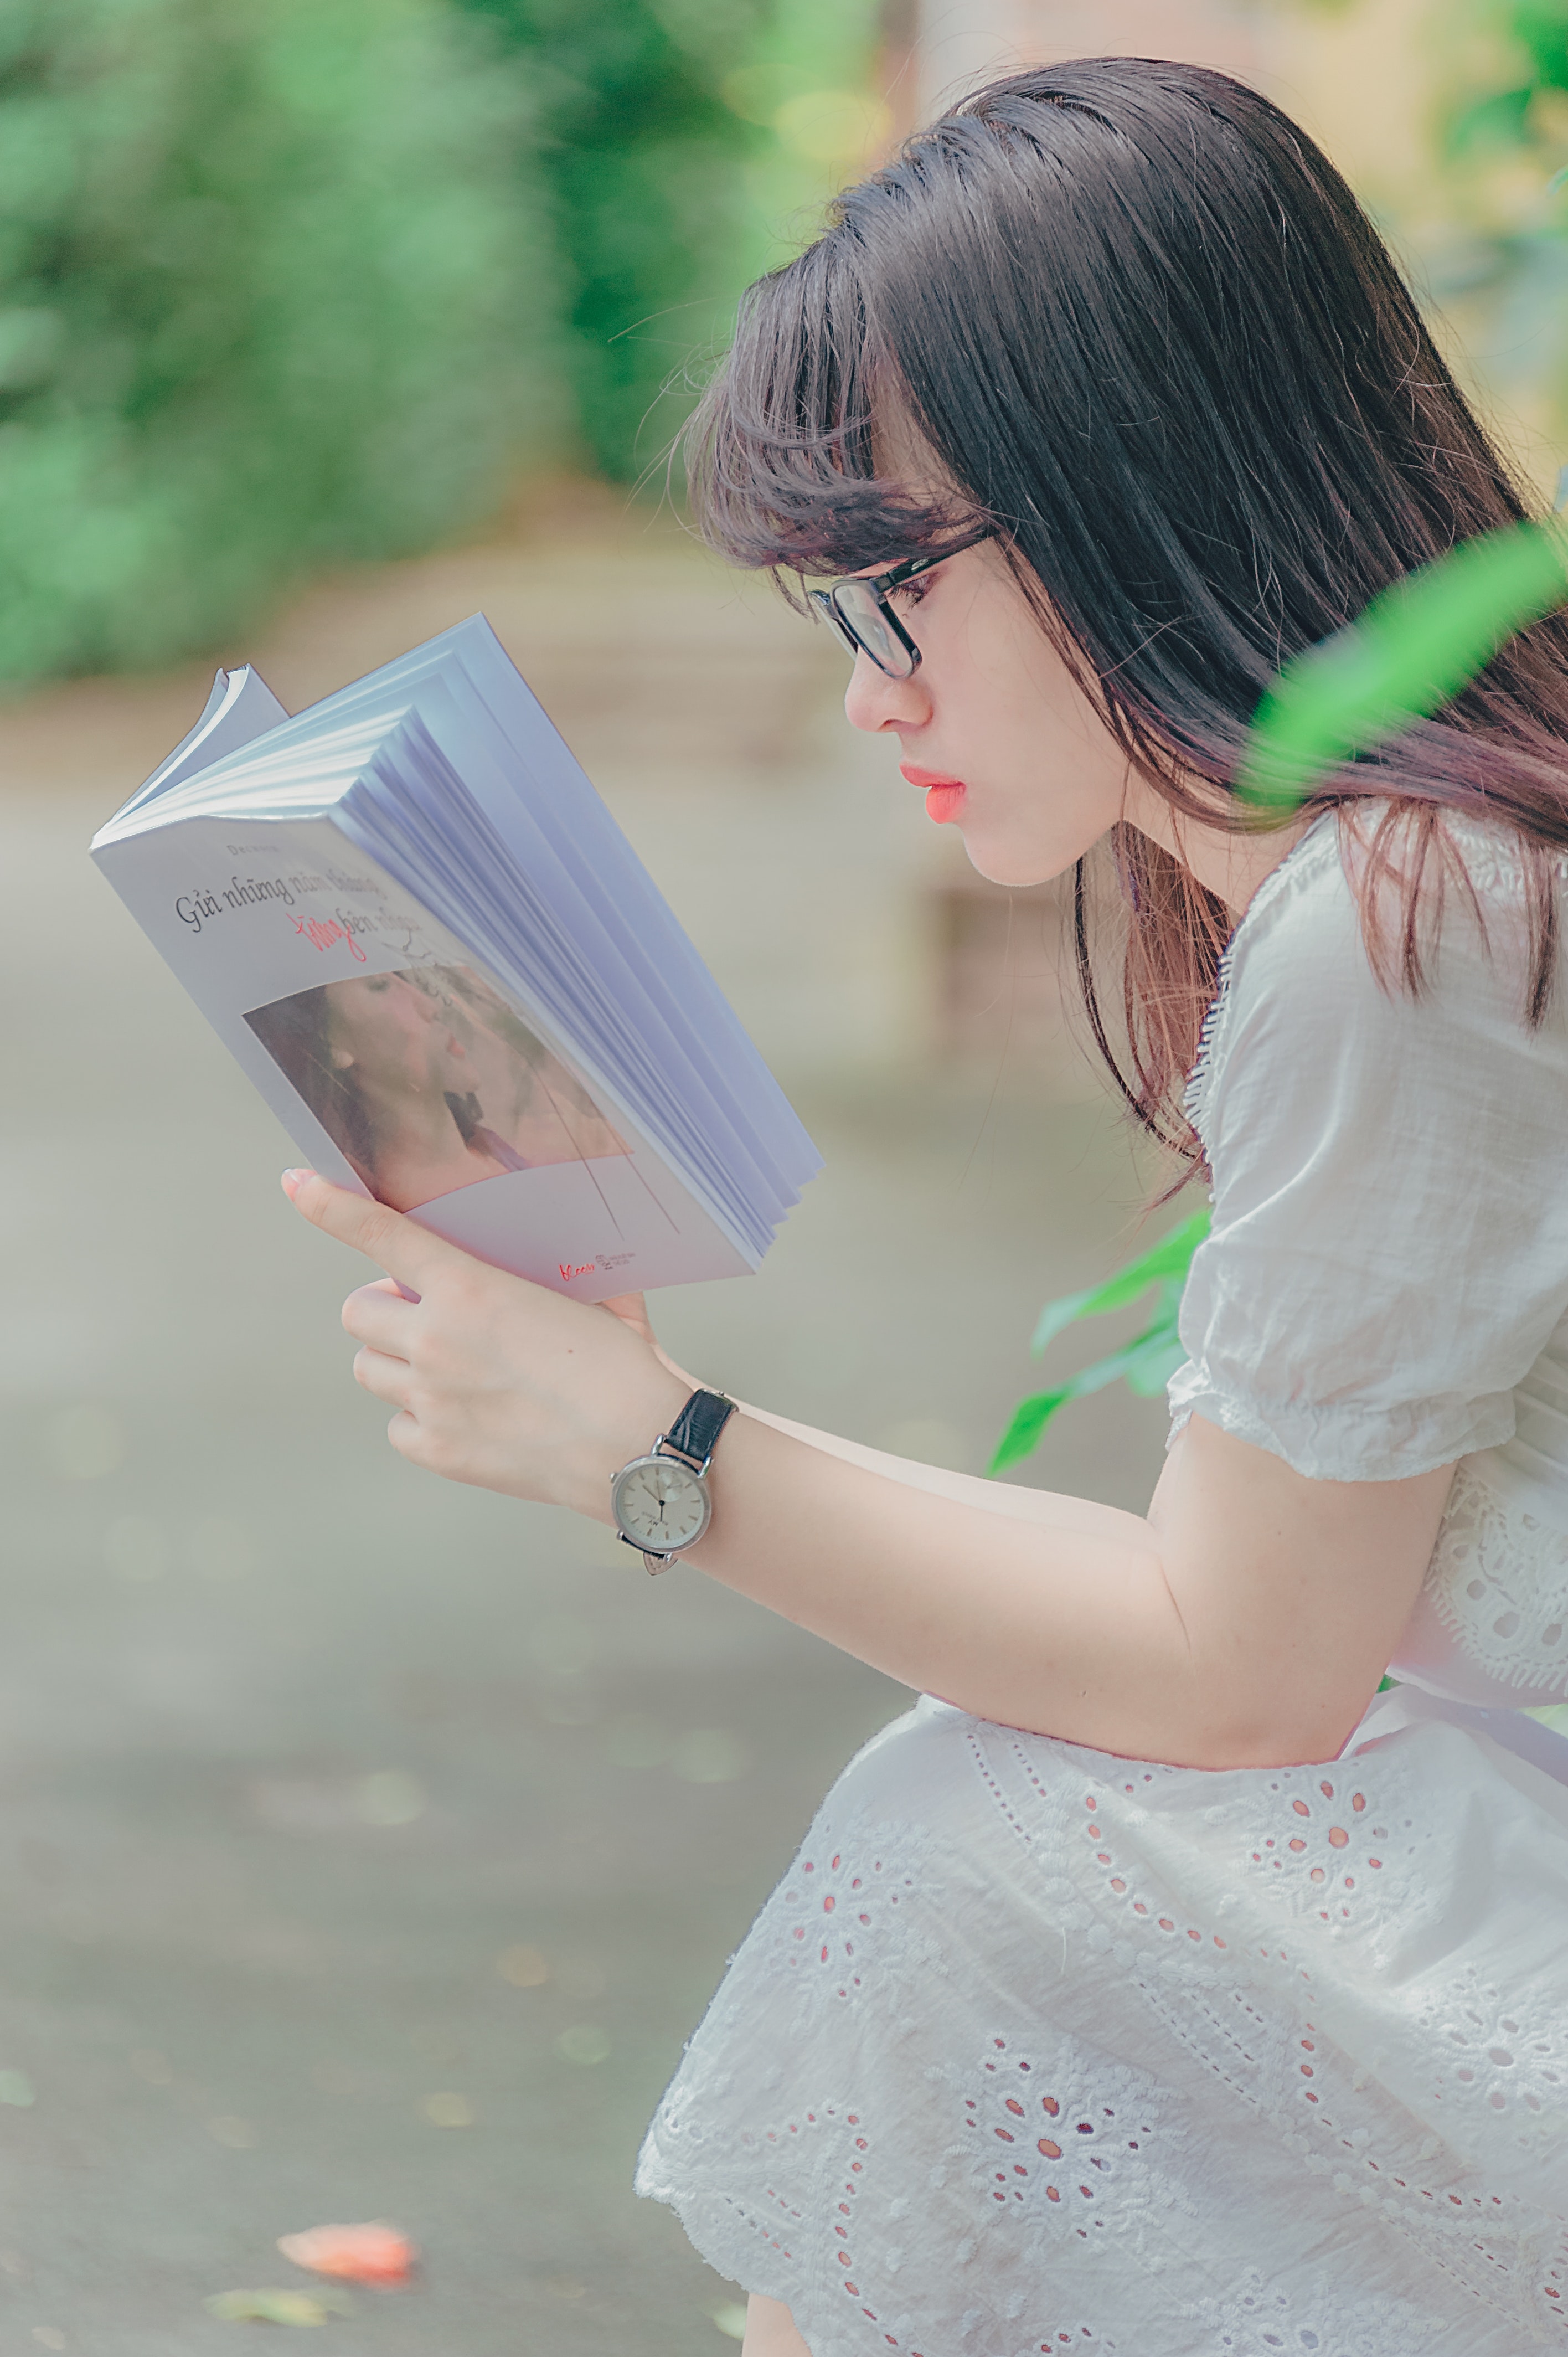
white, beauty, skin, pink, water, photography, lip, dress, long hair, reading, photo shoot, sunlight, portrait photography, black hair